Bryngarw Country Park

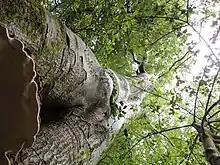
One of the infected beech trees from the Beech Avenue

Bryngarw House is thought to have been built in the 15th century and used as a farmhouse; although there is no documentation there is some architectural evidence to support this theory. The first recorded date of the existence of the house is in 1743. In 1775 John Popkin gave the house and its grounds to his sister Frances as a wedding present when she married into the Traherne family; the building appears to have been extensively modified during their residence. The last member of the Traherne family to occupy the house was Captain Onslow Powell Traherne, a well travelled Victorian industrialist, who apparently renovated and extended the house and laid out the existing formal gardens between 1910 and 1920, introducing many exotic species (including many species of rhododendron, magnolia, tulip tree, handkerchief trees, sugar maple, paperbark dogwood, sequoia and ginkgo biloba). Towards the end of his residence Captain Traherne experienced money troubles and sold the estate to a local business man R.S.Hayes in the late 1940s. He and his family then occupied the house until his death in 1959 when it was again sold.